Deepika Padukone

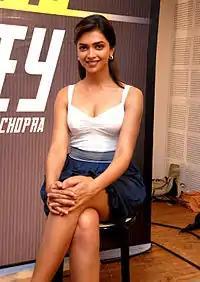
Padukone at a promotional event for "Lafangey Parindey" in 2010

Padukone next played one of star Ranbir Kapoor's love interests in Siddharth Anand's romantic comedy "Bachna Ae Haseeno" (2008). The film was a financial success, but Namrata Joshi of "Outlook" dismissed her performance as "mannequin-like and utterly lack[ing] fire and zing". Her first release of 2009 came alongside Akshay Kumar in the kung fu comedy "Chandni Chowk to China", in which she portrayed dual roles of Indian-Chinese twin sisters. Produced by Warner Bros., it had one of the widest international releases given to an Indian film. Padukone learned jujutsu and performed her own stunts. Despite the hype, "Chandni Chowk To China" was a financial failure, failing to recoup its budget. She appeared alongside Saif Ali Khan in the romantic drama "Love Aaj Kal" from the writer-director Imtiaz Ali. The film documented the changing value of relationships among the youth and had Padukone play the part of Meera Pandit, a head-strong career woman. With a worldwide gross of , "Love Aaj Kal" proved to be the third highest-grossing Hindi film of 2009. Aniruddha Guha of "Daily News and Analysis" said that Padukone "delivers the best of her four performances so far", and she was awarded with another Best Actress nomination at Filmfare.